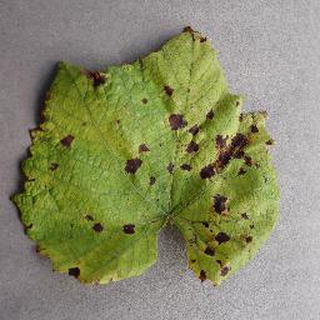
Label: grape_leaf_blight